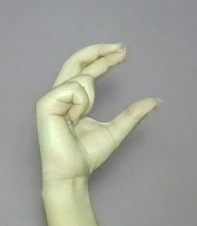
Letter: thal